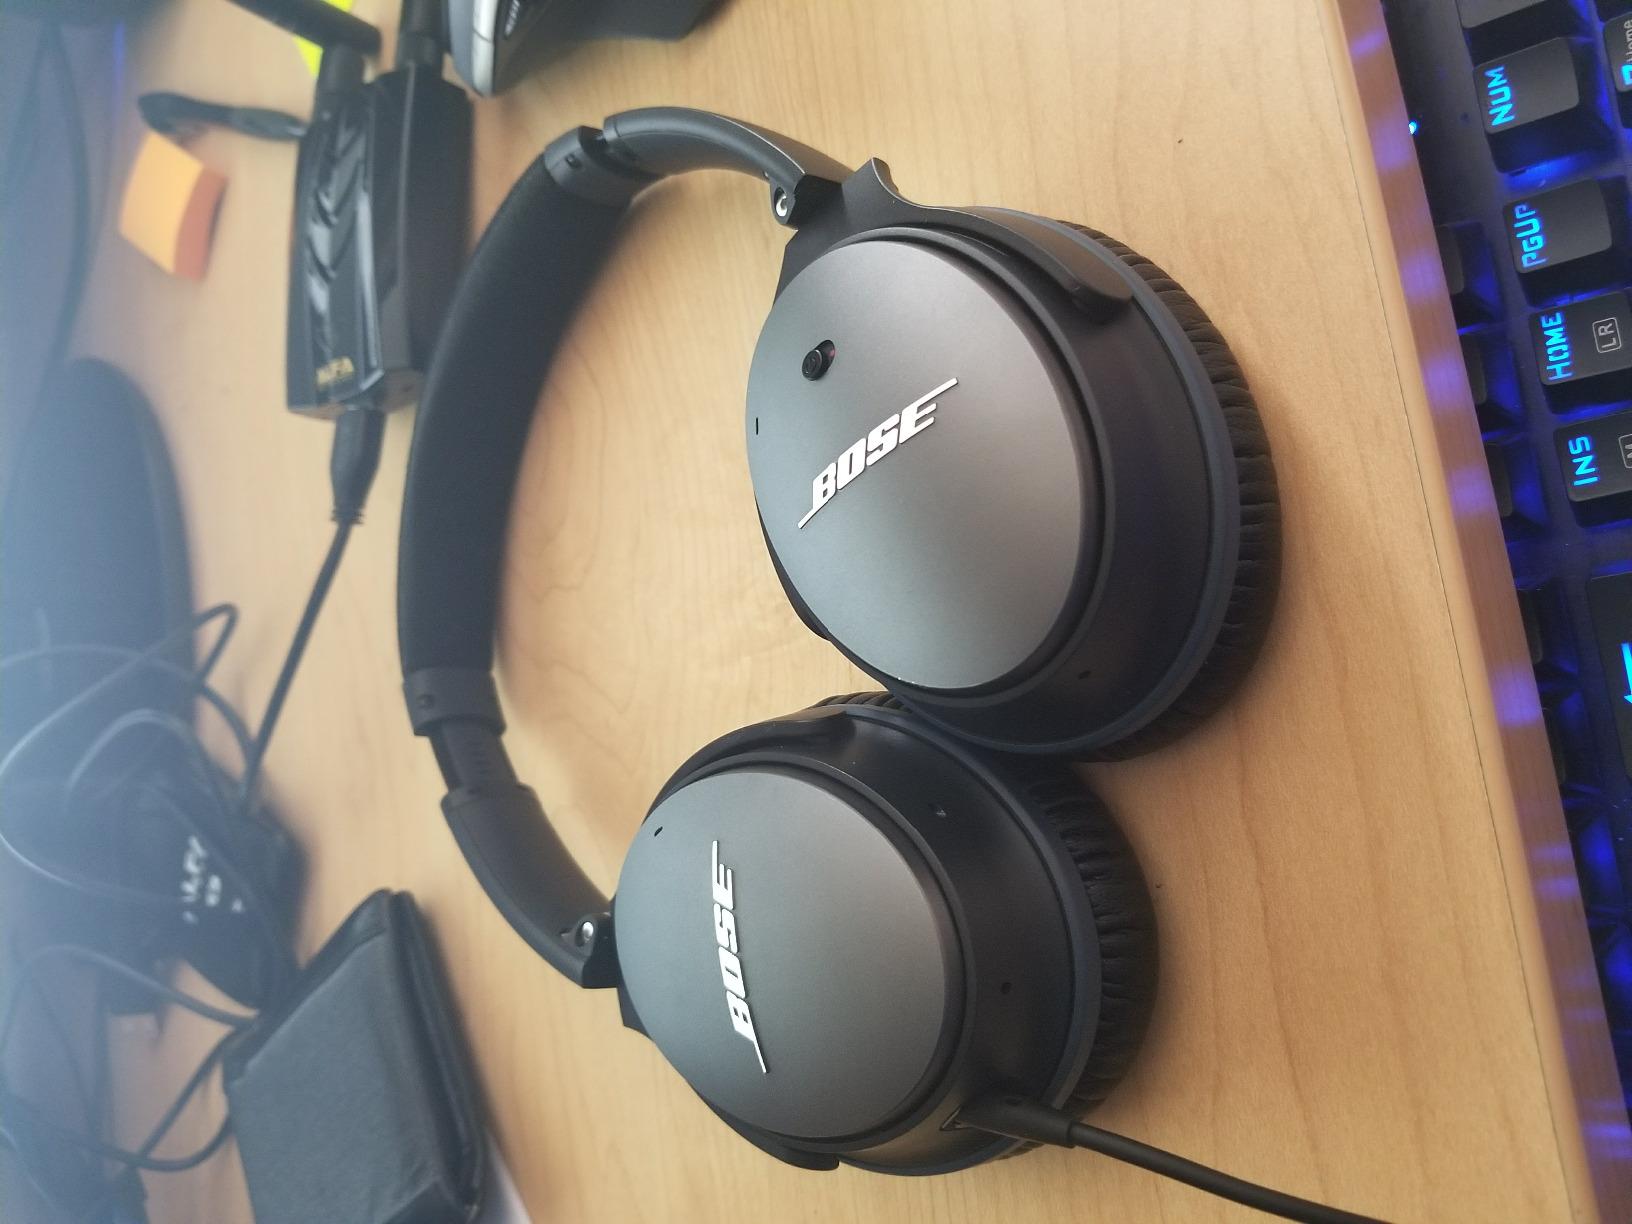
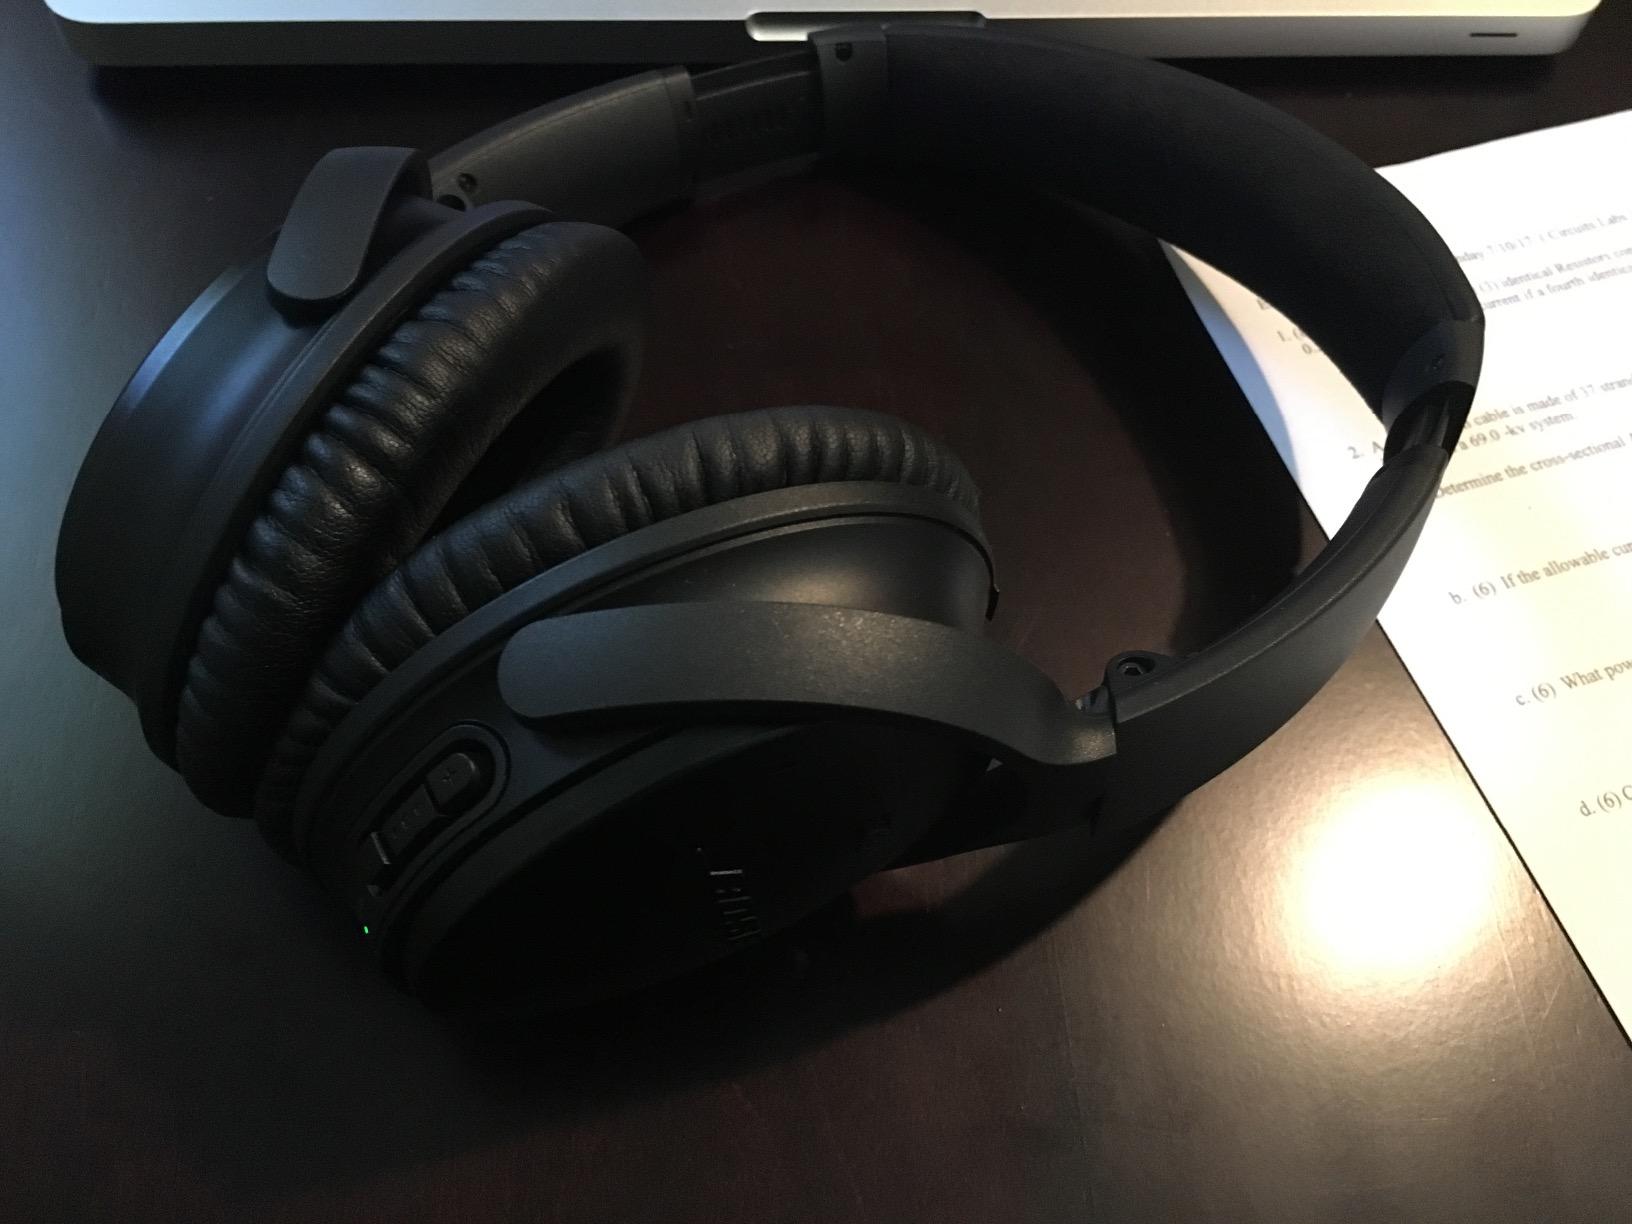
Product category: headphones
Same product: no